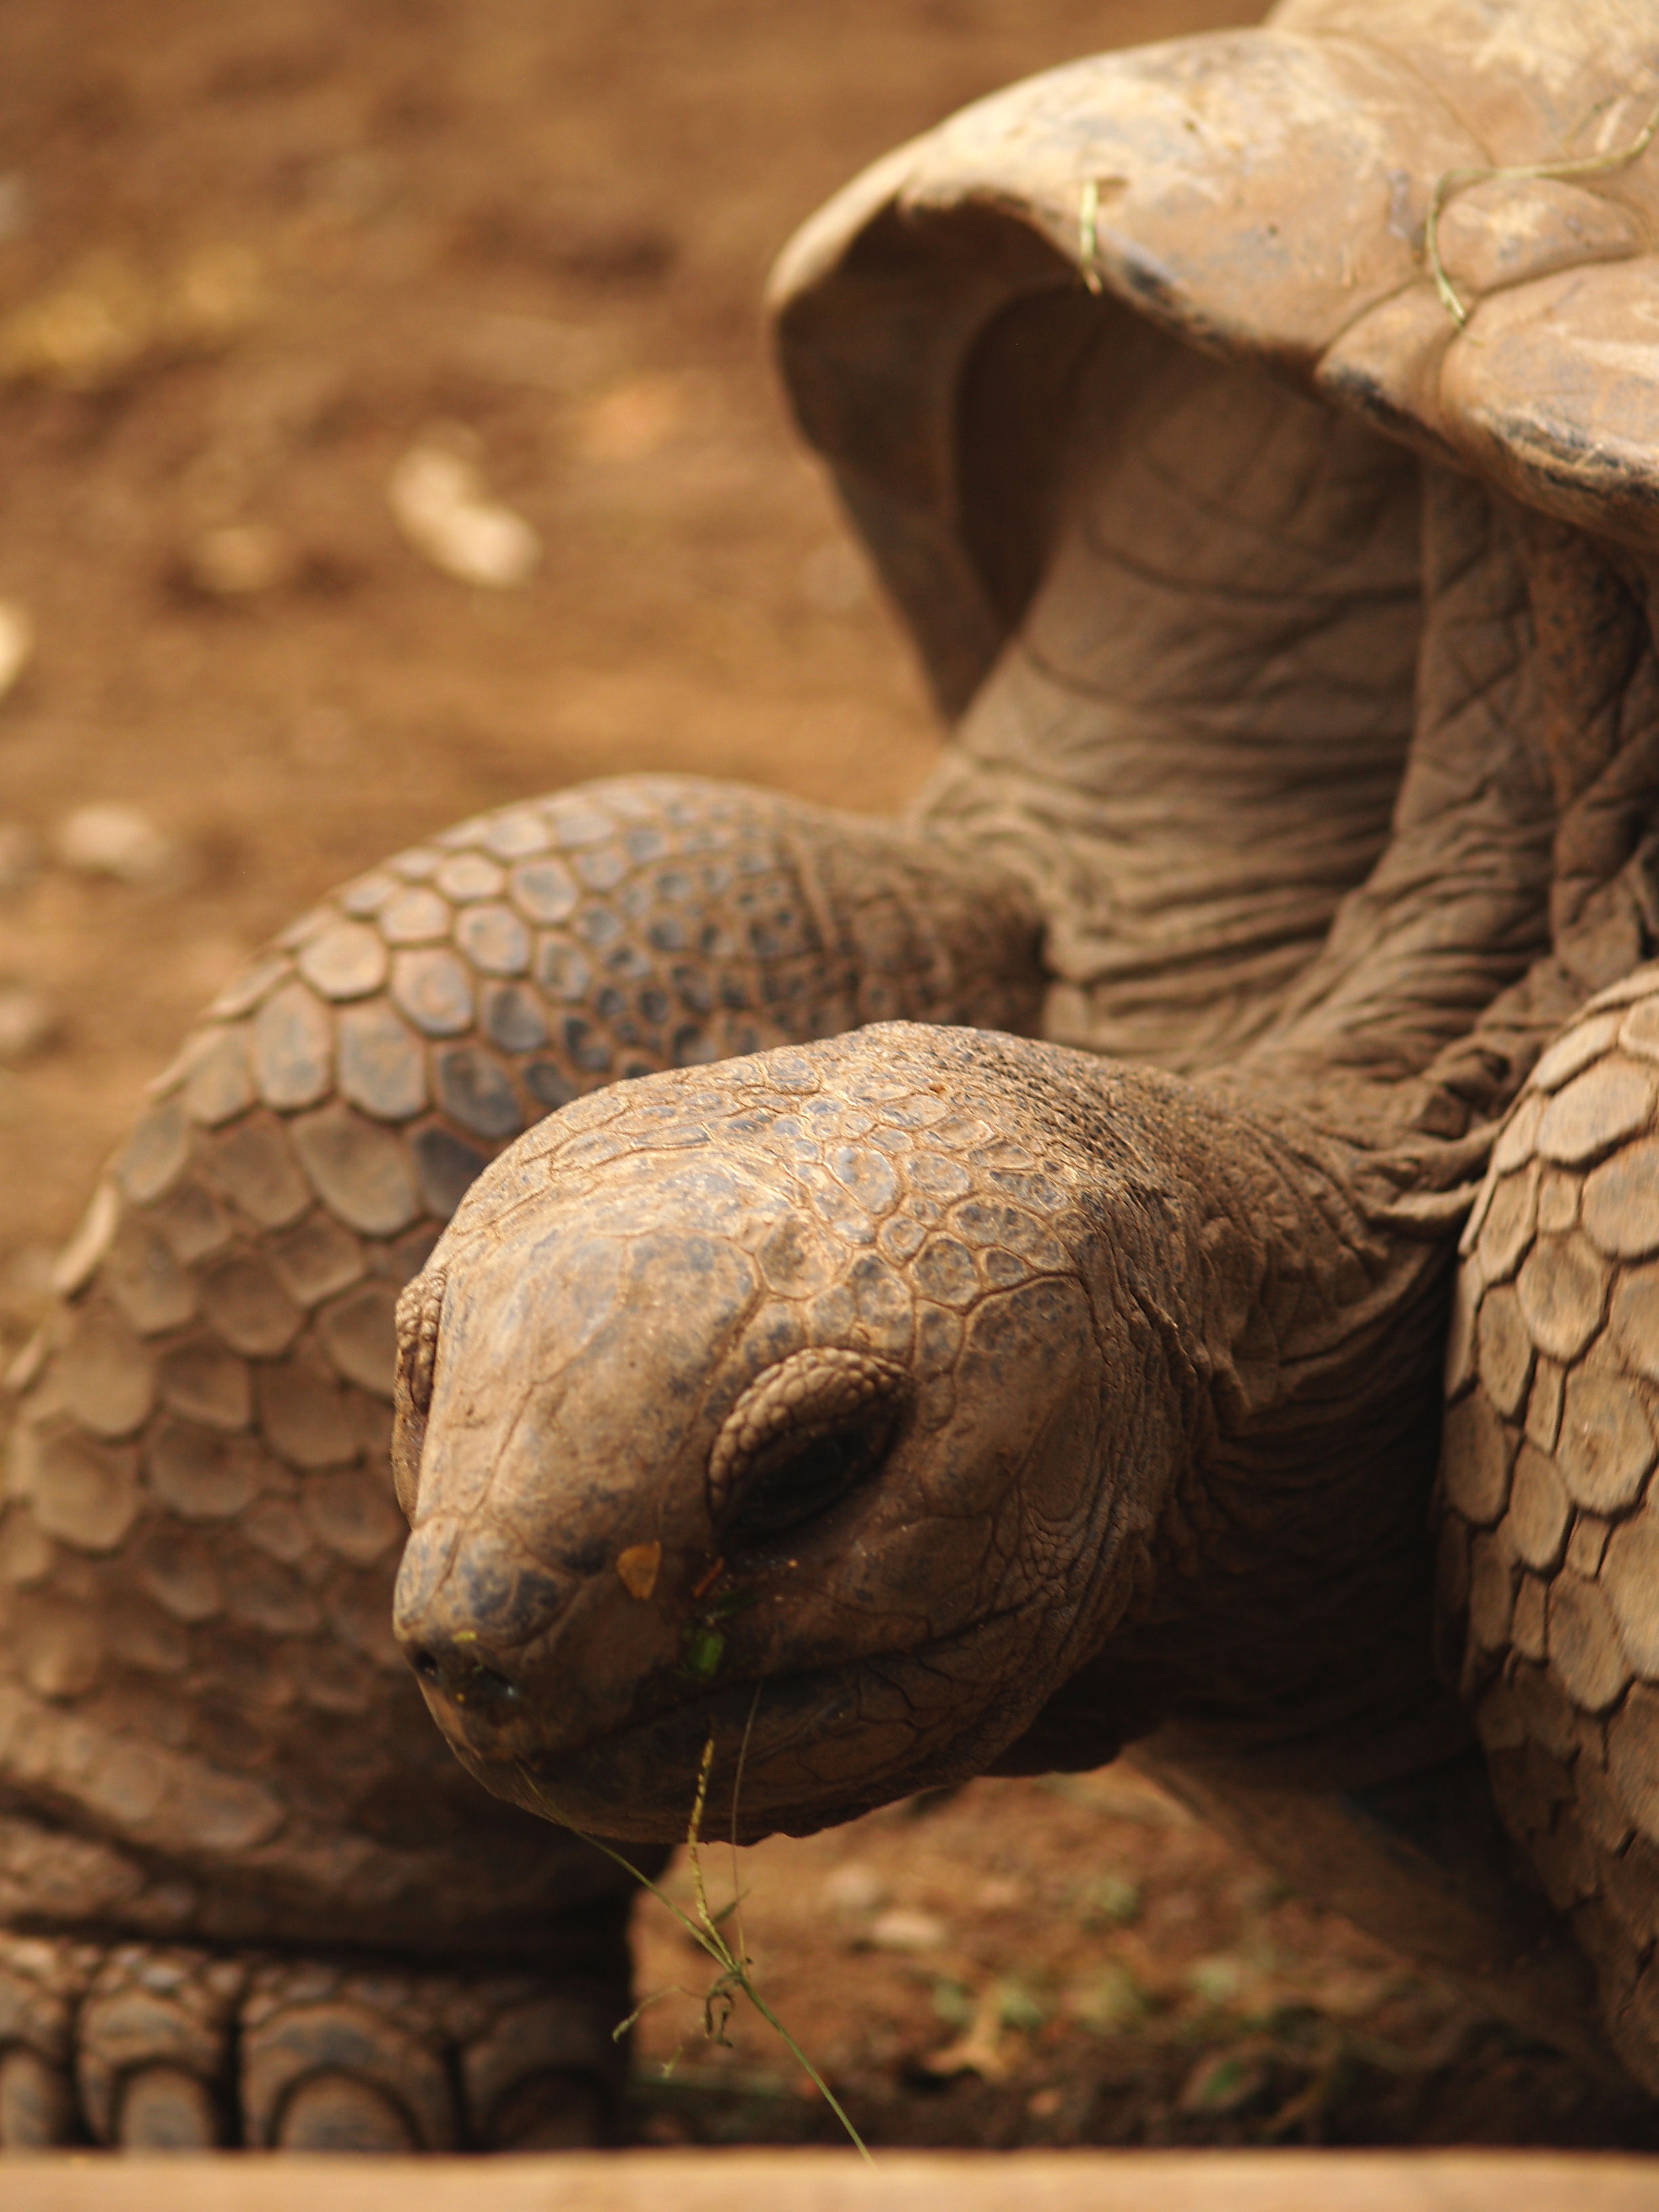
nature, wildlife, turtle, reptile, fauna, close up, animals, tortoise, vertebrate, carving, serpent, scaled reptile